Eugenio Monti Olympic Track (1923-2008)

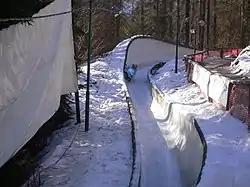
Unidentified bobsleigh during practice at the track in 2007

"For the new sliding centre currently under construction in Cortina d'Ampezzo, see Cortina Sliding Centre"